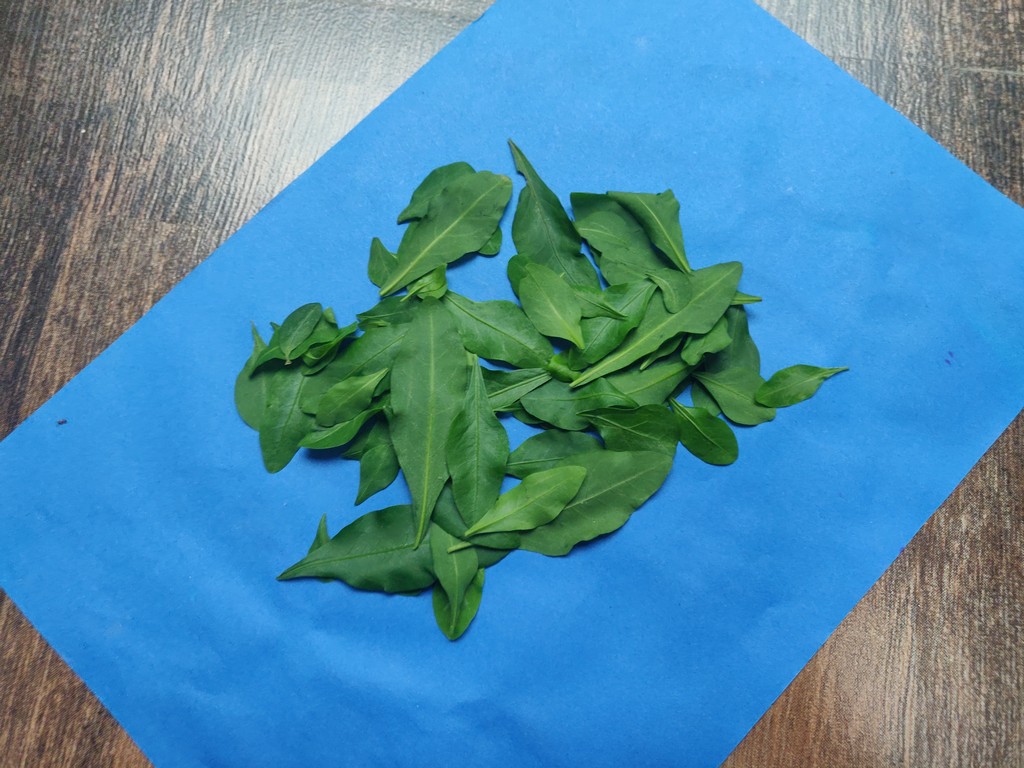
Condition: Healthy
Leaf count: multiple
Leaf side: unknown